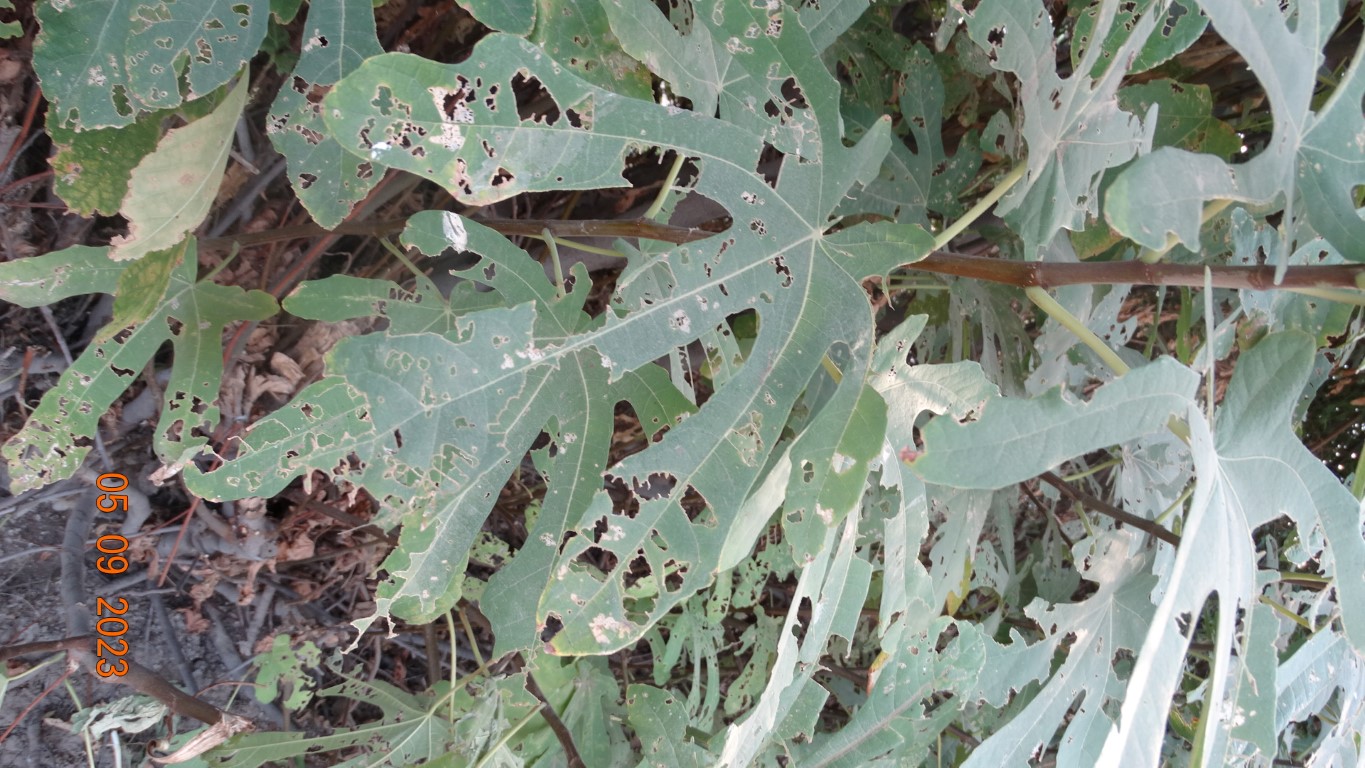
Label: infected